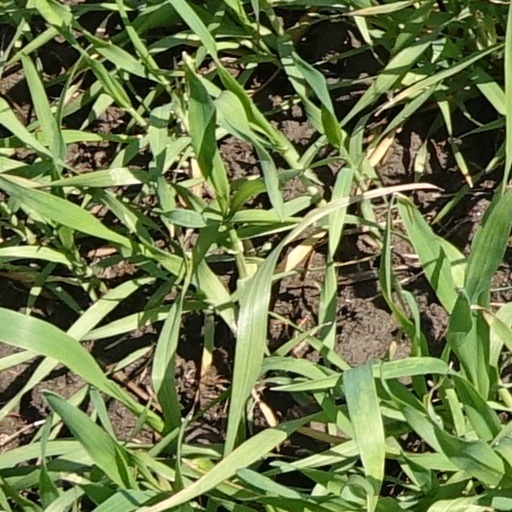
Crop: wheat